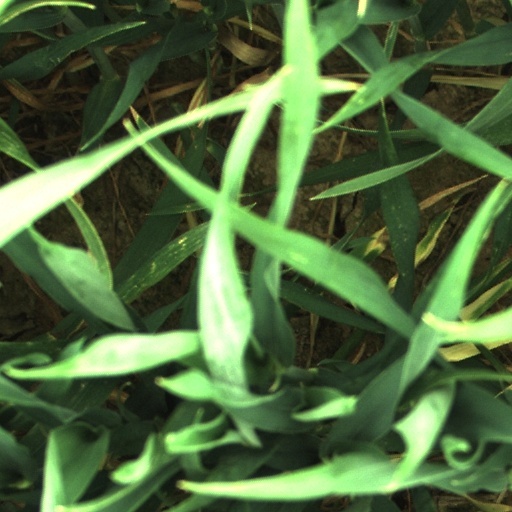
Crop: wheat